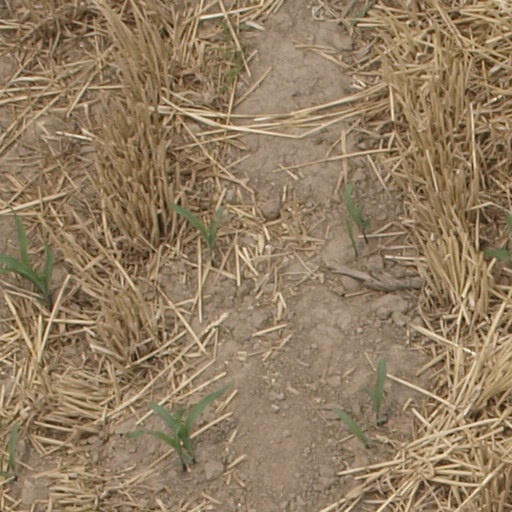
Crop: maize; corn